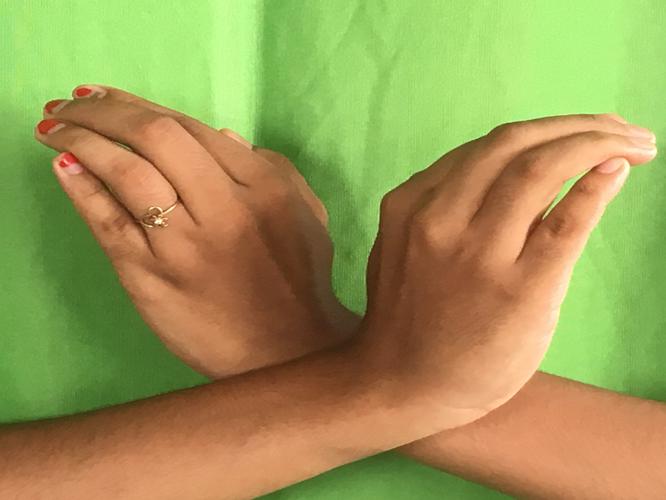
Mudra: Nagabandha
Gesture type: double_hand